Morosina Morosini

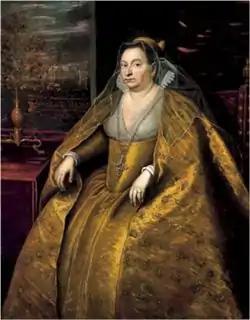
The Dogaressa by Tintoretto 1590’s

Morosina Morosini-Grimani (1545 - January 21, 1614) was a Venetian patrician. She was the Dogaressa of Venice from 1595 to 1605.